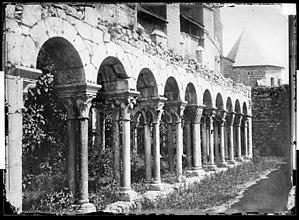
Saint-Bertrand-de-Comminges est une commune pyrénéenne française située dans le département de la Haute-Garonne en région Occitanie.